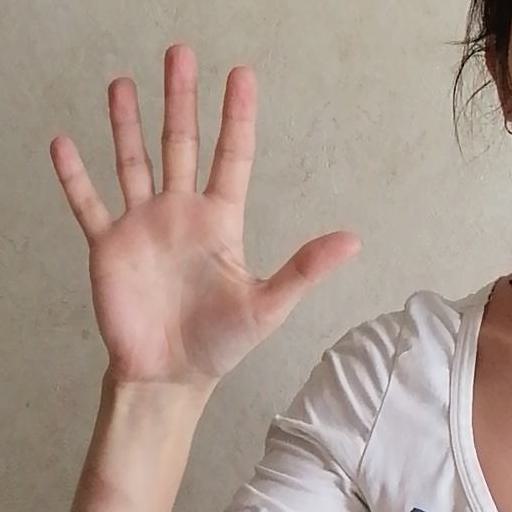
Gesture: palm